Earthscore

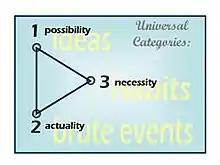
The Three Peircean Categories

Using the trikonic categories of firstness, secondness, and thirdness developed by American philosopher Charles Sanders Peirce, Earthscore splits knowledge into three modes of being: firstness (positive quality), secondness (fact), and thirdness (laws that will govern facts in the future), and defines these categories as "a theory of everything".